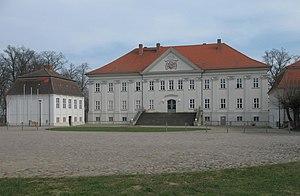
Le château de Hohenzieritz est un château historique qui se situe aujourd'hui dans l'État allemand du Mecklembourg-Poméranie-Occidentale à Hohenzieritz, à mi-chemin entre Neustrelitz et Neubrandenbourg. Les domaines de Hohenzieritz ont été acquis par le futur grand-duc Charles II de Mecklembourg-Strelitz ; le château rappelle le souvenir de sa fille la reine Louise de Prusse qui y mourut en 1810.
Hohenzieritz est une commune d'Allemagne dans le Land de Mecklembourg-Poméranie-Occidentale et l'arrondissement du Plateau des lacs mecklembourgeois.